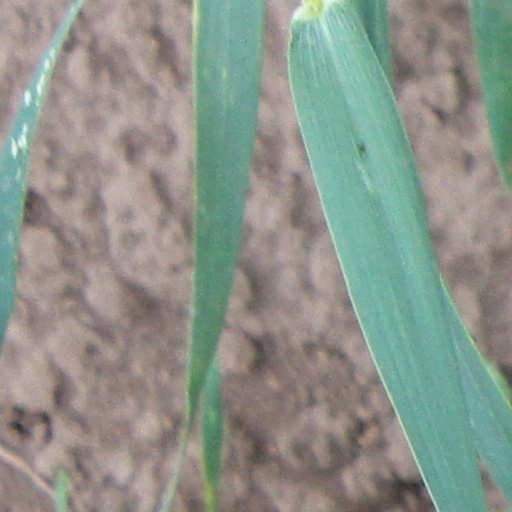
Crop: wheat